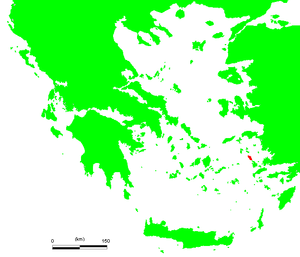
Leros
Leros' placering i det græske øhav
Leros er en af de Dodekanesiske øer, også kaldet Dodekaneserne, tæt på Kos og Tyrkiet.